John K. Lawson

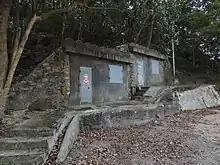
West Brigade Headquarters north bunker at Wong Nai Chong Gap, Hong Kong

John Kelburne Lawson (27 December 1886 – 19 December 1941) was a Canadian military officer who served as commander of the West Brigade during the Battle of Hong Kong. A brigadier, he was the most senior officer to be killed in action during the battle.